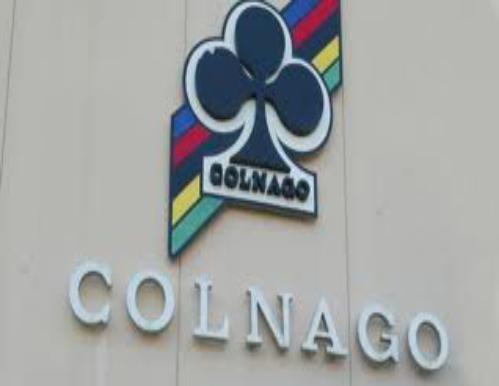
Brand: Colnago
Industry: Transportation